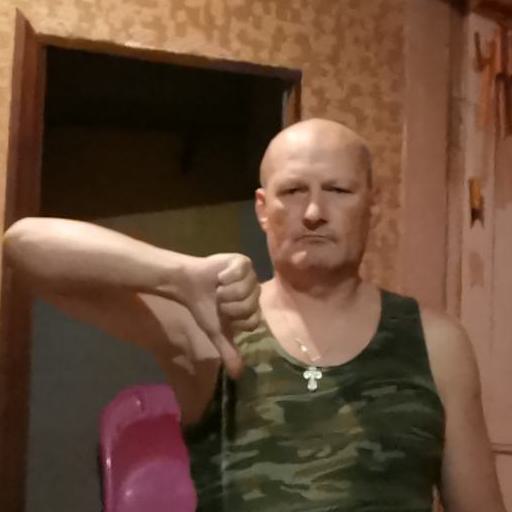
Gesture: dislike